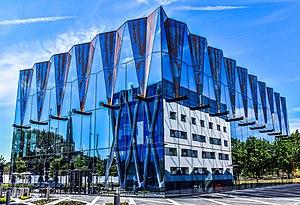
Eesti Gaas est une société dont le siège est à Tallinn en Estonie.